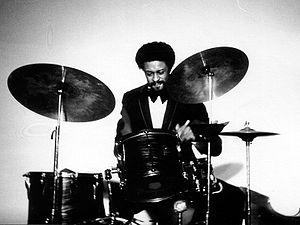
Louis Hayes est un batteur américain de jazz dans la pure tradition du style hard bop. Il a notamment accompagné Horace Silver et Oscar Peterson pendant quelques années mais il est surtout connu pour sa collaboration avec Cannonball Adderley.